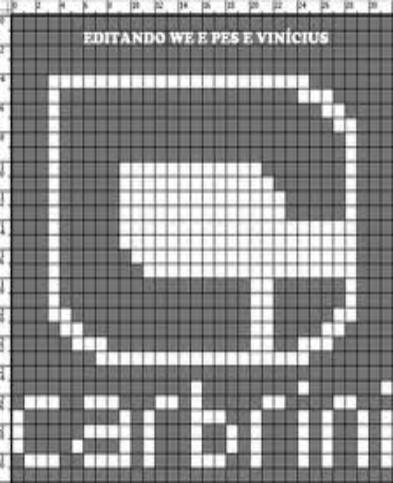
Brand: Carbrini
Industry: Clothes